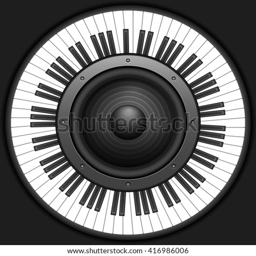
circle piano keyboard with speaker on a black background .